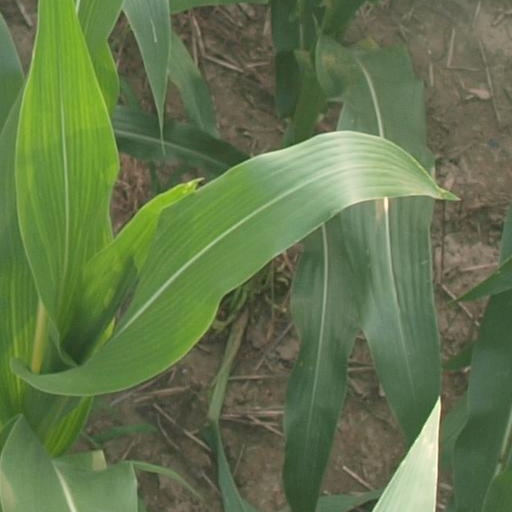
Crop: maize; corn